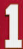
Number: 1